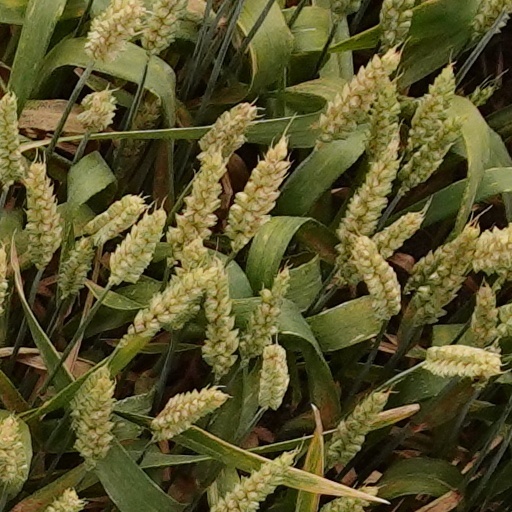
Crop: wheat